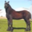
Label: horse